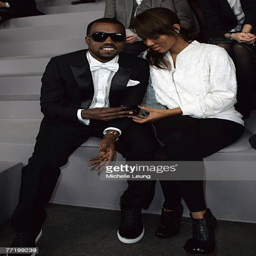
music video performer and person attend the show